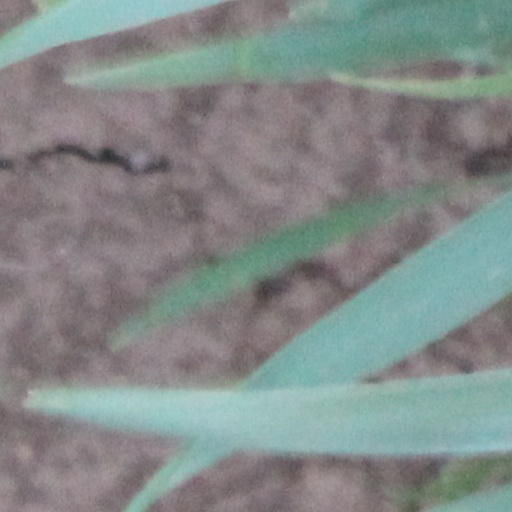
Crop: wheat